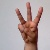
The image shows a hand gesture representing the letter 'W' in Indian Sign Language.